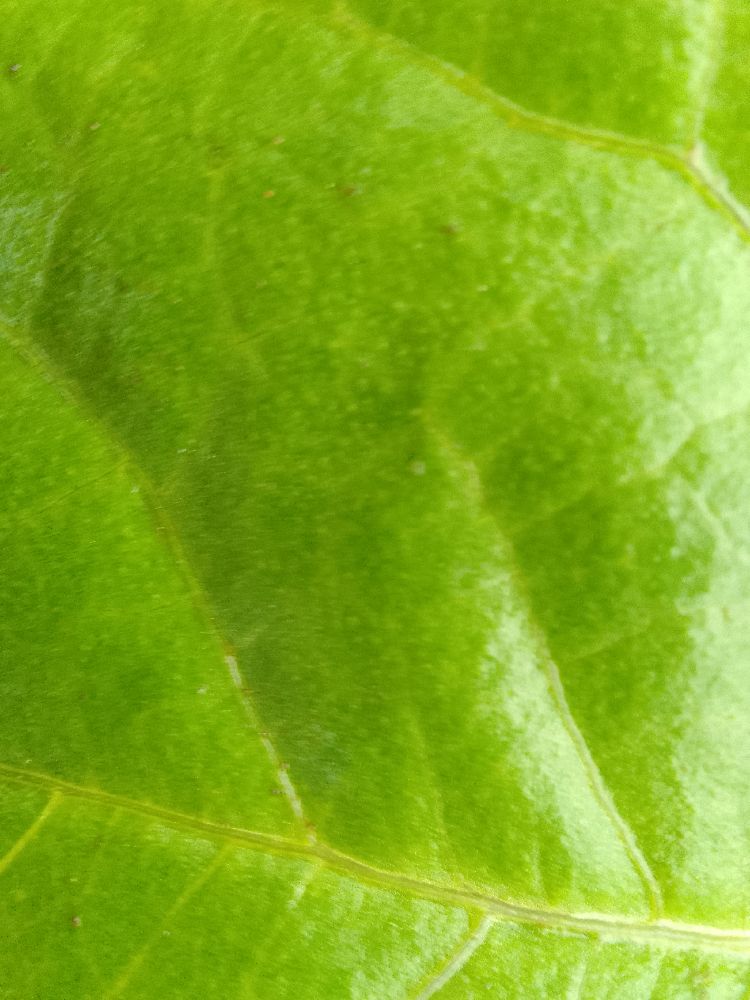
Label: healthy